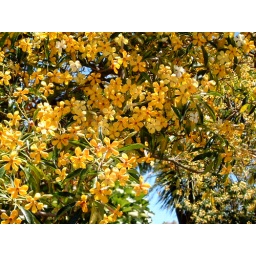
Growing as a street tree in the village of Edgecumbe, in the centre of the Rangitaiki Plains in New Zealand's Bay of Plenty.